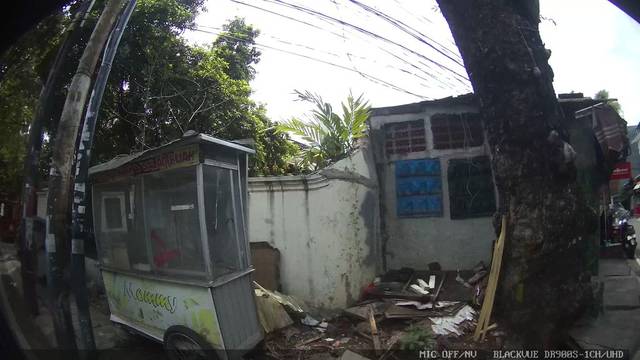
Region: Indonesia
Coordinates: -6.182, 106.872